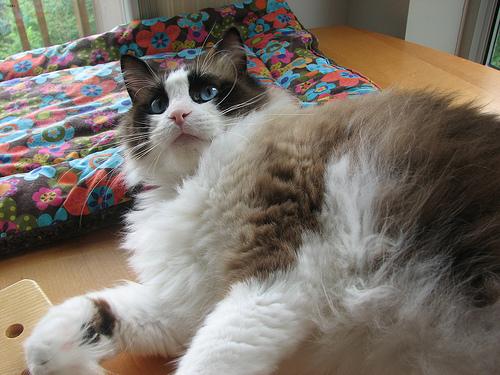
Breed: Ragdoll